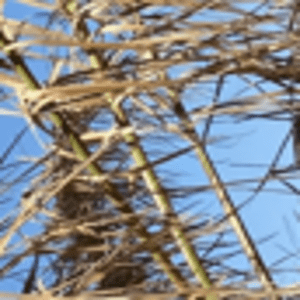
Label: Rachis Blight